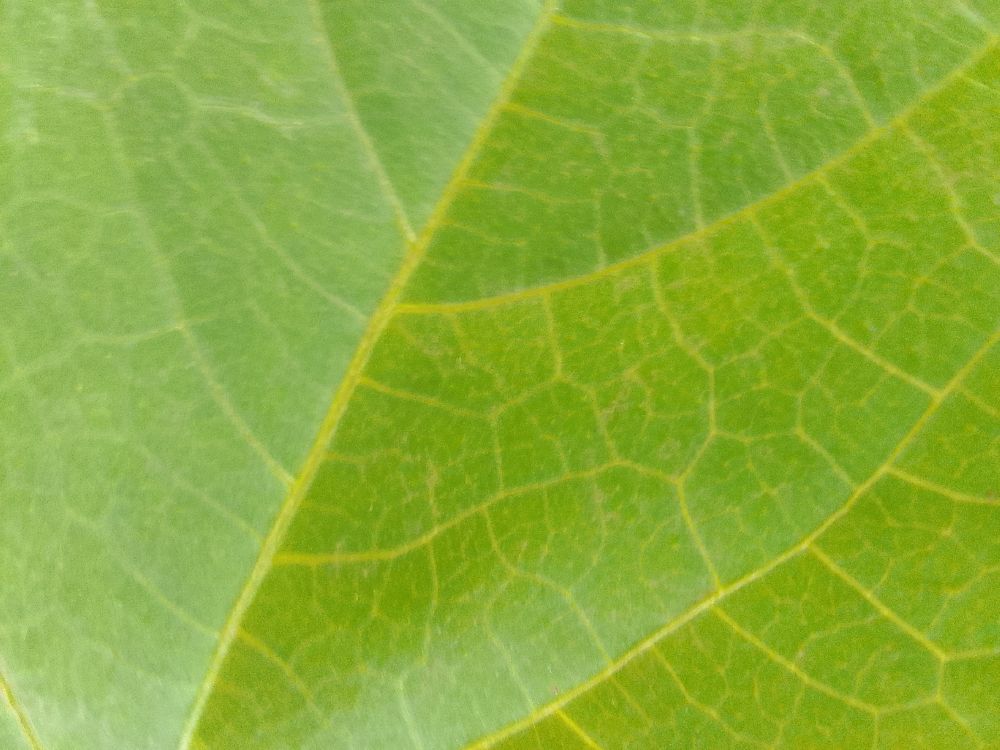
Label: healthy